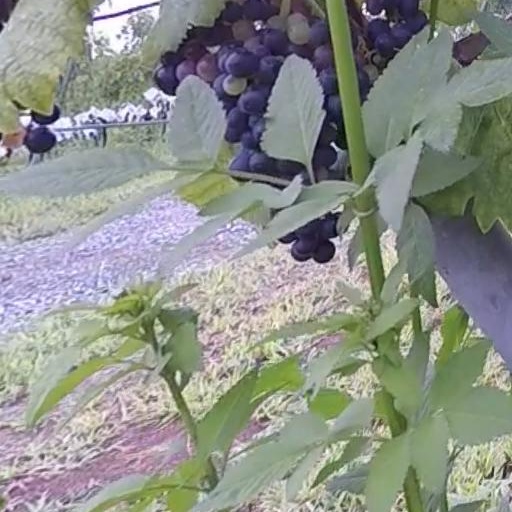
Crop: grape